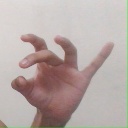
अक्षर: ओ